Shut Your Mouth and Open Your Eyes

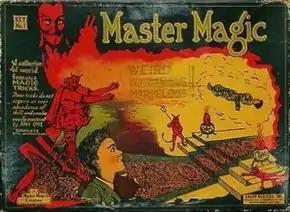
The magic set the artwork was composited from

The album art was largely composited from a 1929 children's magic set. The band name appears in a Roman font, while the album title is italicized and stylized in lower case except the first letter of the first word. The black, yellow and reddish cover features the head and shoulders of a young man wearing a suit, a patterned red carpet over three stairs, above which a figure levitates between a pair of potted flames. At the bottom corner is a small crawling red devil.